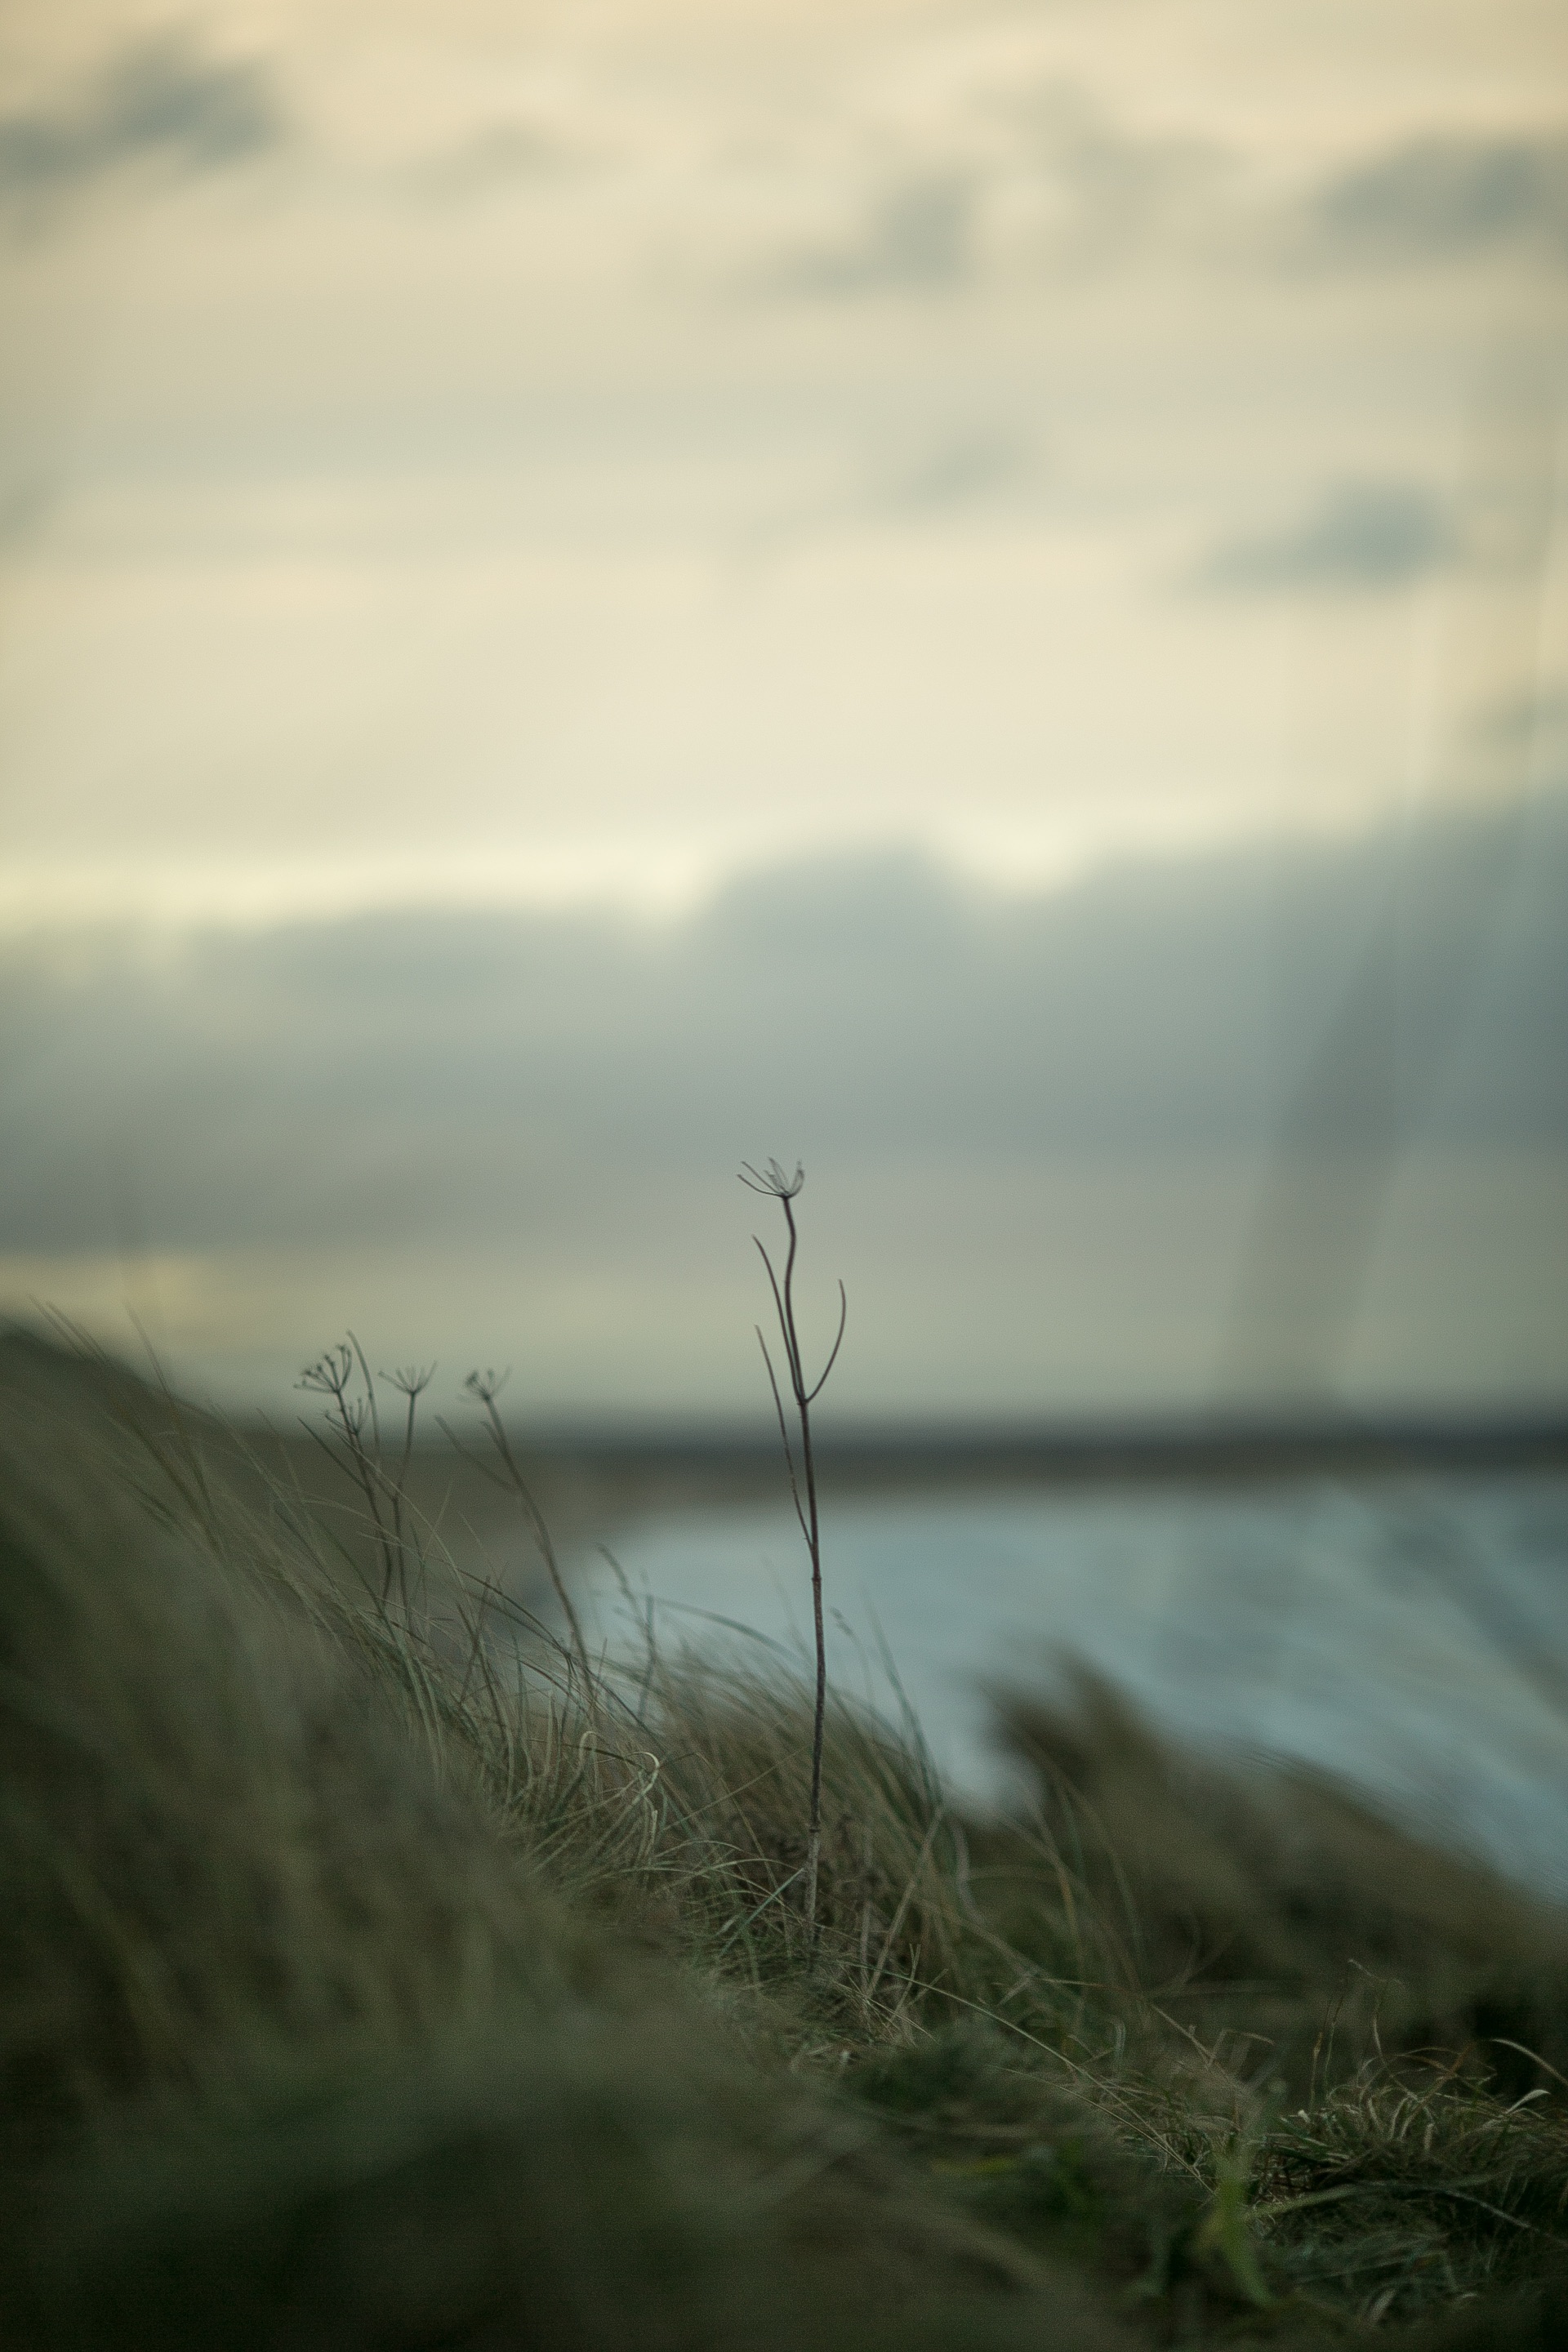
landscape, sea, coast, tree, water, nature, grass, sand, rock, ocean, horizon, cloud, sky, sunrise, sunset, mist, prairie, sunlight, morning, hill, shore, wave, wind, dawn, dusk, reflection, wetland, habitat, rural area, natural environment, atmospheric phenomenon, grass family